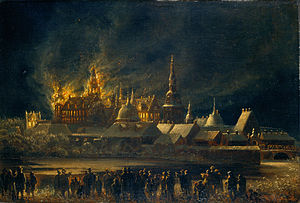
Frederiksborg Slot / Historie / Slotsbranden den 17. december 1859
Slotsbranden. Maleri 1859 af Ferdinand Richardt.
Frederiksborg Slot er et dansk slot i Hillerød. Slottets første del blev bygget i 1560 af Kong Frederik 2., der ved mageskifte havde overtaget herregården Hillerødsholm. Hans søn, Christian 4., rev dog det meste af faderens slot ned og byggede et nyt slot 1600-1625. Det er opført i hollandsk renæssancestil.